Zrenjanin

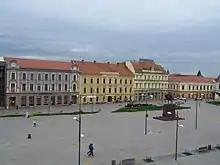
Freedom square in the center of the city

After the Sarajevo assassination, more than 30 citizens of Bečkerek were accused by the Austria-Hungary’s authorities of high treason. Among them was Dr Emil Gavrila, who together with Svetozar Miletić and Jaša Tomić, worked very hard on the cultural and social strengthening of Serbs. Those Serbs recruited in the Austria-Hungary's army began to desert to avoid having to fight their own people. 7,000 of them formed volunteer detachments (people were from Banat and Srem) at the Eastern front and fought at Dobruja, but 79 fought on the Salonice front. After years, the Serbs forces made a breakthrough of the Salonice front in 1918 and began to liberate their own country. The First Army in command of Vojvoda Petar Bojović freed Belgrade on 1 November 1918 and began to occupy Vojvodina.